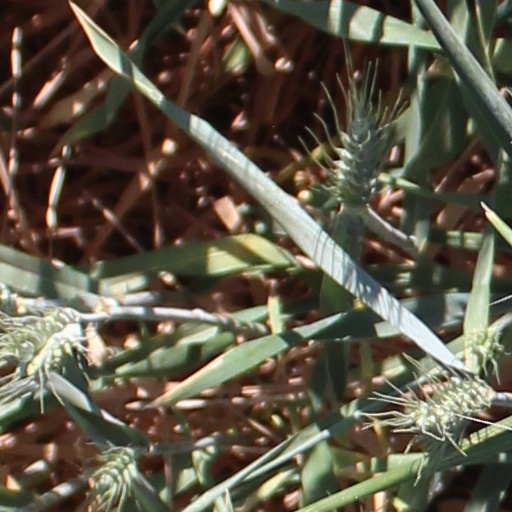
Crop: wheat